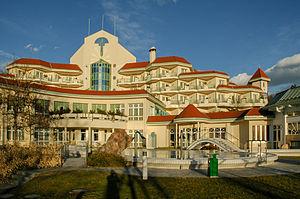
Bad Tatzmannsdorf est une commune d'Autriche, dans le Burgenland. Elle fait partie du district d'Oberwart. C'est la plus grande station thermale du Burgenland.